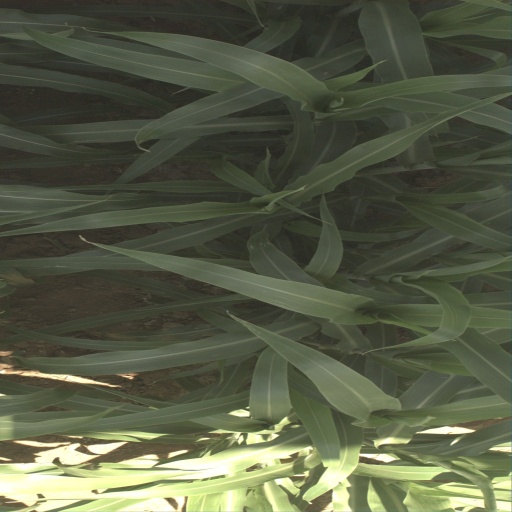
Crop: sorghum